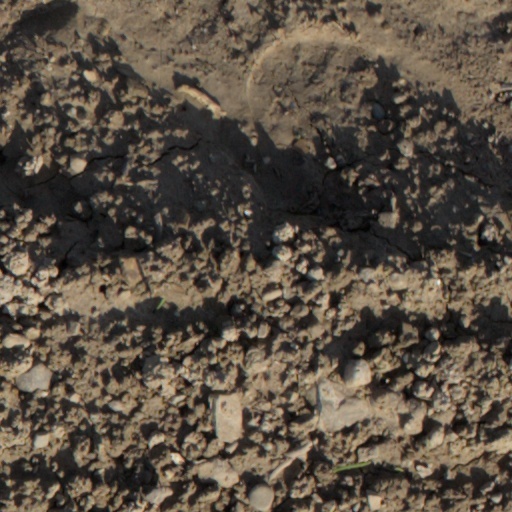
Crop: wheat